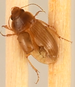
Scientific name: Amara quenseli
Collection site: Onaqui NEON (ONAQ), plot ONAQ_018